Pub game

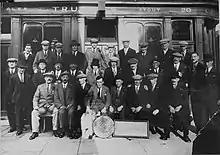
c. 1925 "Hope and Anchor Dart Club", Hope and Anchor, Hammersmith, London, UK

Darts is a game that involves the throwing of small missiles at a circular target, called a dartboard. It is one of the few traditional pub games that remains popular to the present day. When played at a professional level the game adheres to a specific board design and set of rules, but as a pub game, it can encompass several variants, such as 'Cricket'.